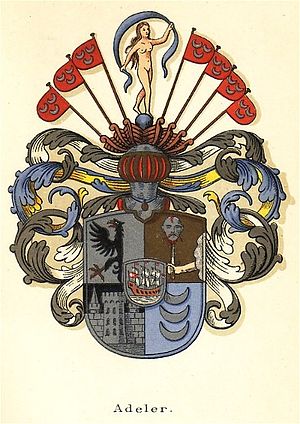
Adeler
Adelers våben tegnet 1906 af Anders Thiset
Adeler er navnet på en dansk adelsslægt hvis stamfader, var den norskfødte admiral Cort Sivertsen Adeler, som den 7. februar 1666 blev ophøjet i adelig stand.